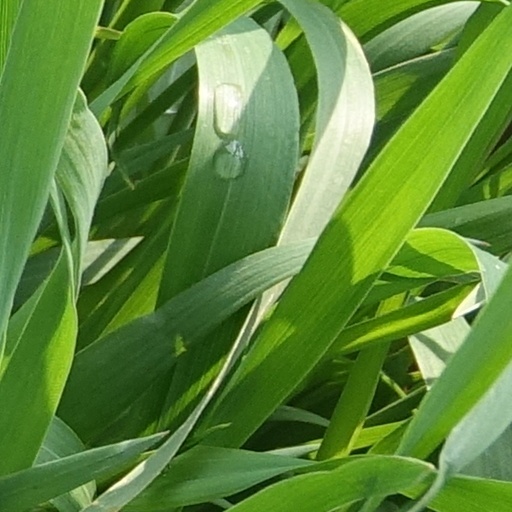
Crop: wheat